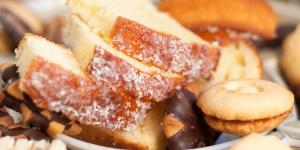
bizcocho con pinones